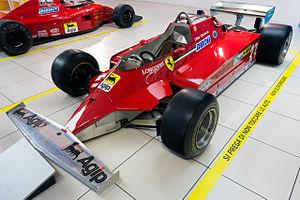
La Ferrari 126 CK est la monoplace de Formule 1 engagée par la Scuderia Ferrari dans le cadre du championnat du monde 1981. Gilles Villeneuve et Didier Pironi, venu de Ligier, en sont les pilotes.